Tullio Tamburini

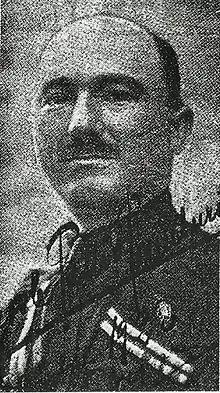
Tullio Tamburini

Tullio Tamburini (22 April 1892 – 2 November 1957) was an Italian soldier, adventurer and fascist official.